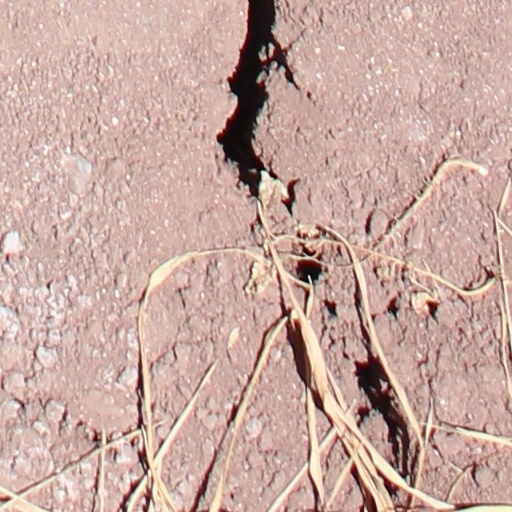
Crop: wheat